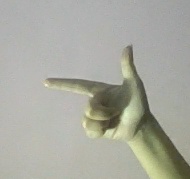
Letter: yaa